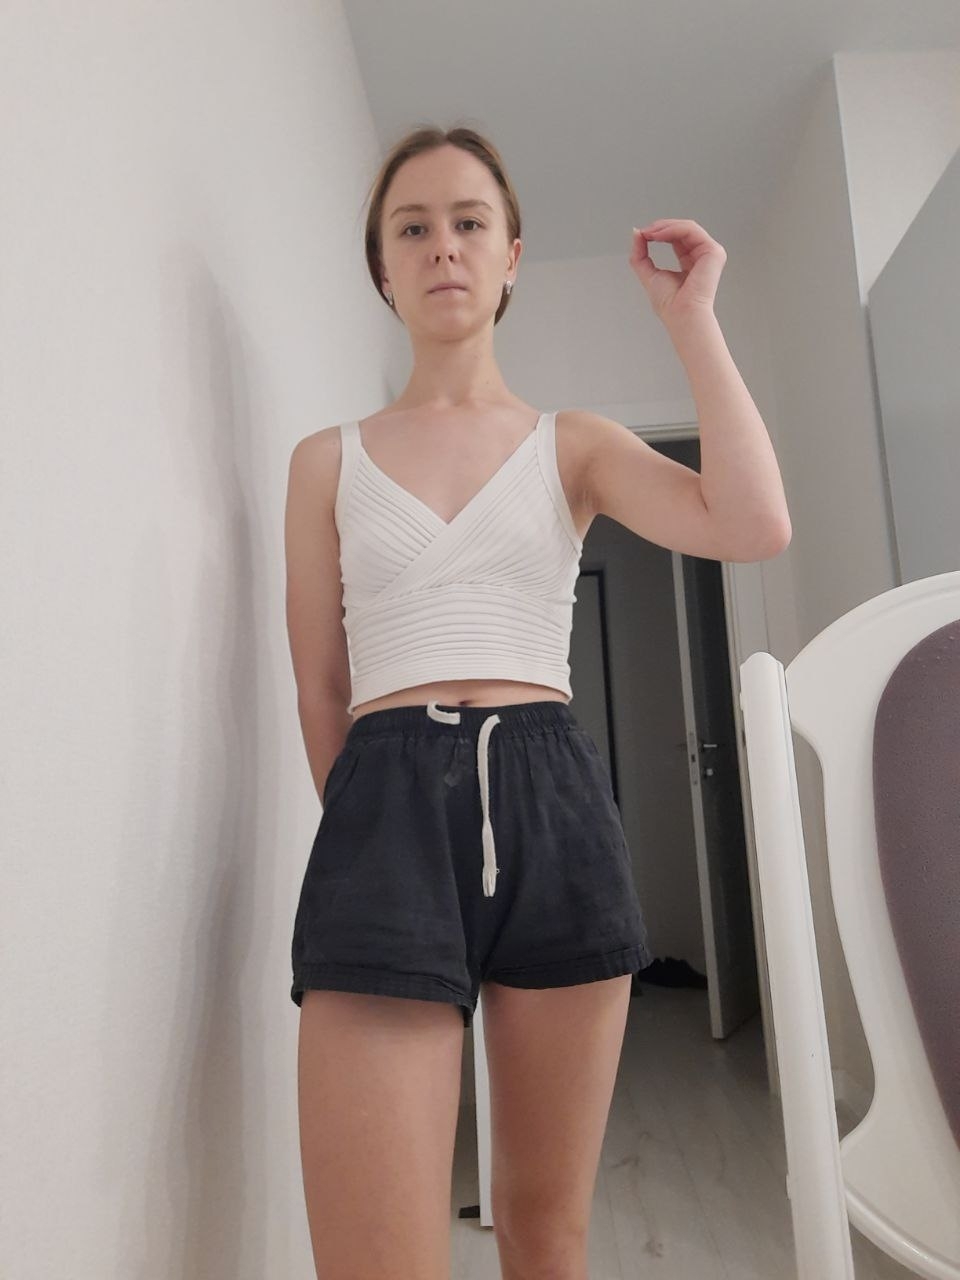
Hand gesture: grip